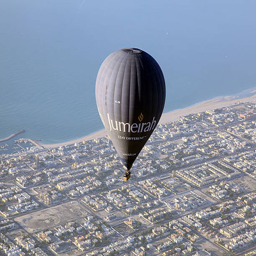
celebrity floats high above the city .